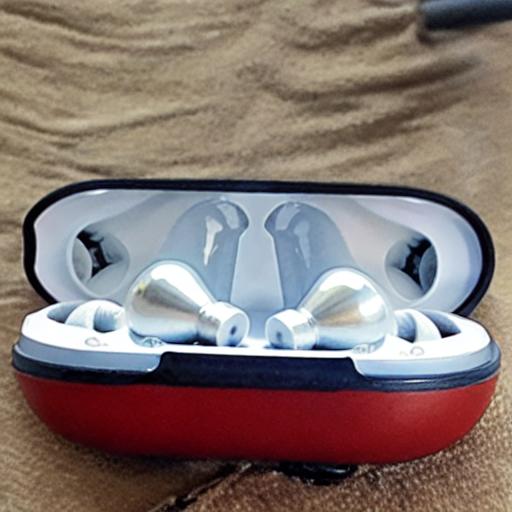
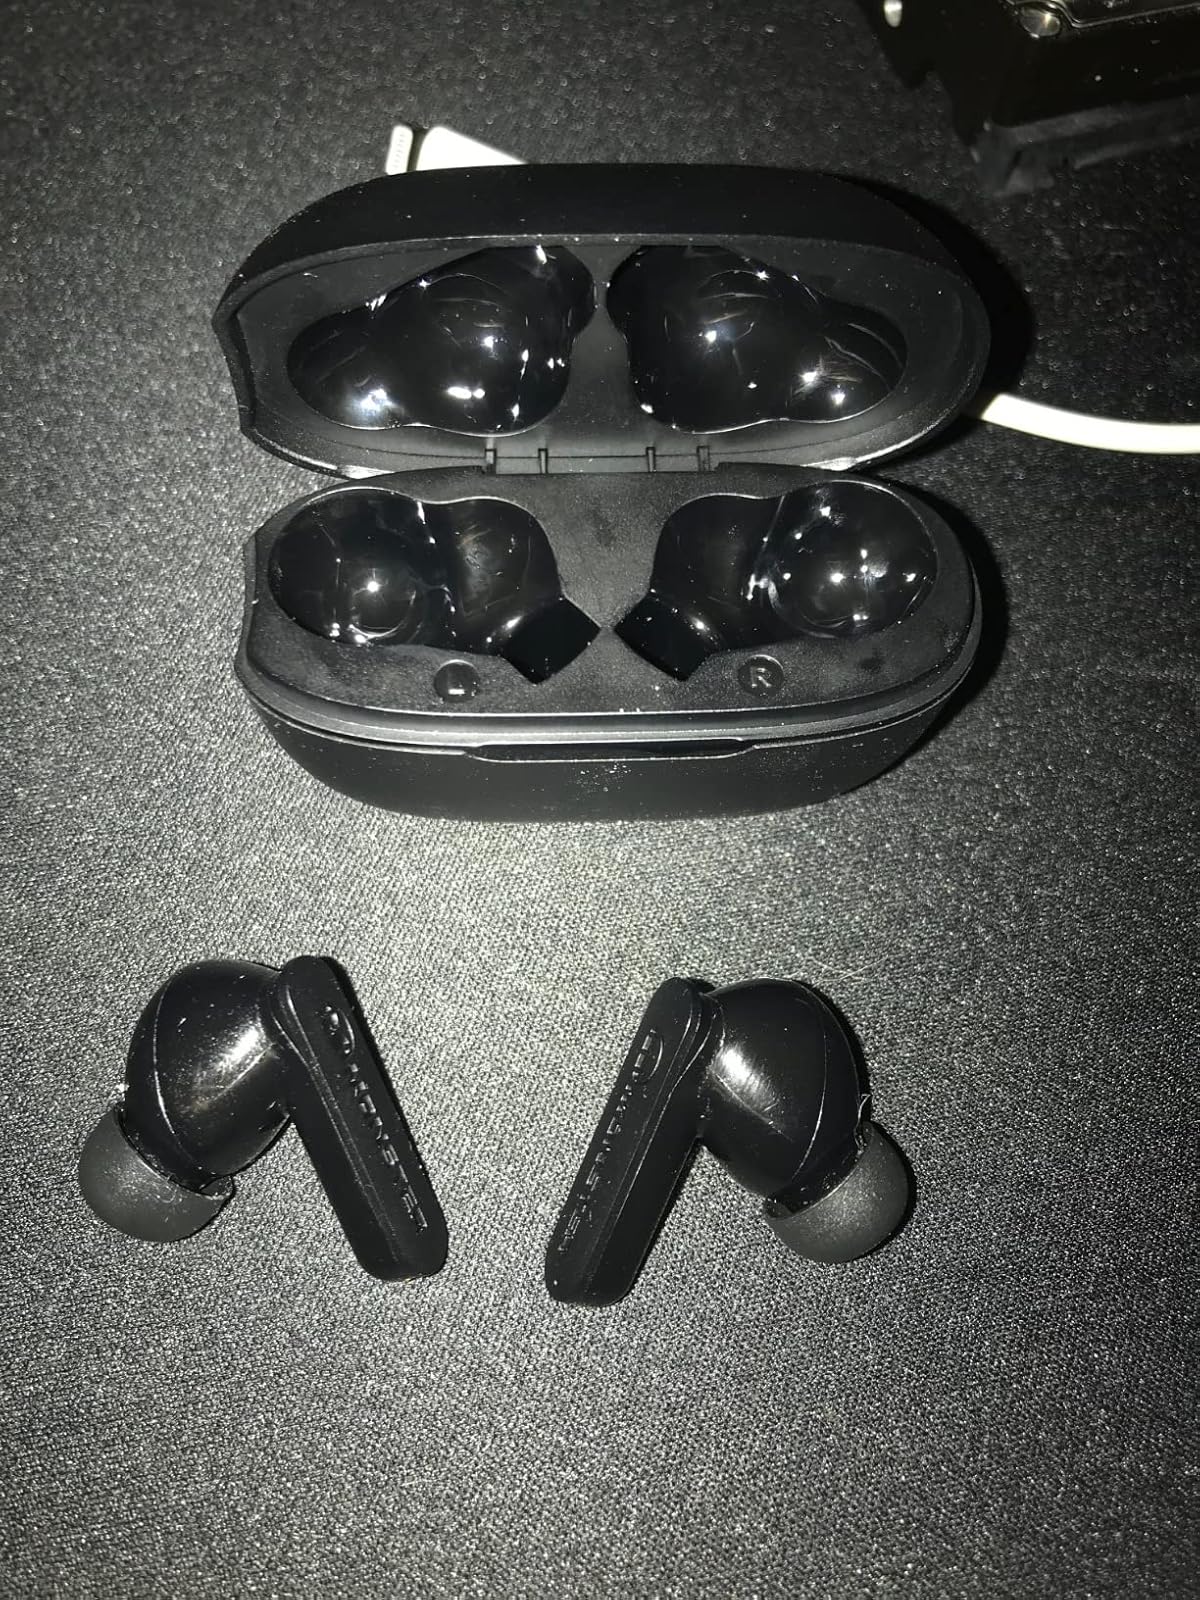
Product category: earbuds
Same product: no